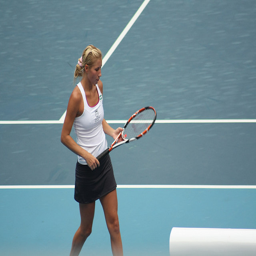
A woman in white shirt and black skirt playing tennis.
A very pretty female tennis player on the court.
A female tennis player is coming off the court.
a female tennis player walking on the court
Woman in black and white holding a tennis racket.